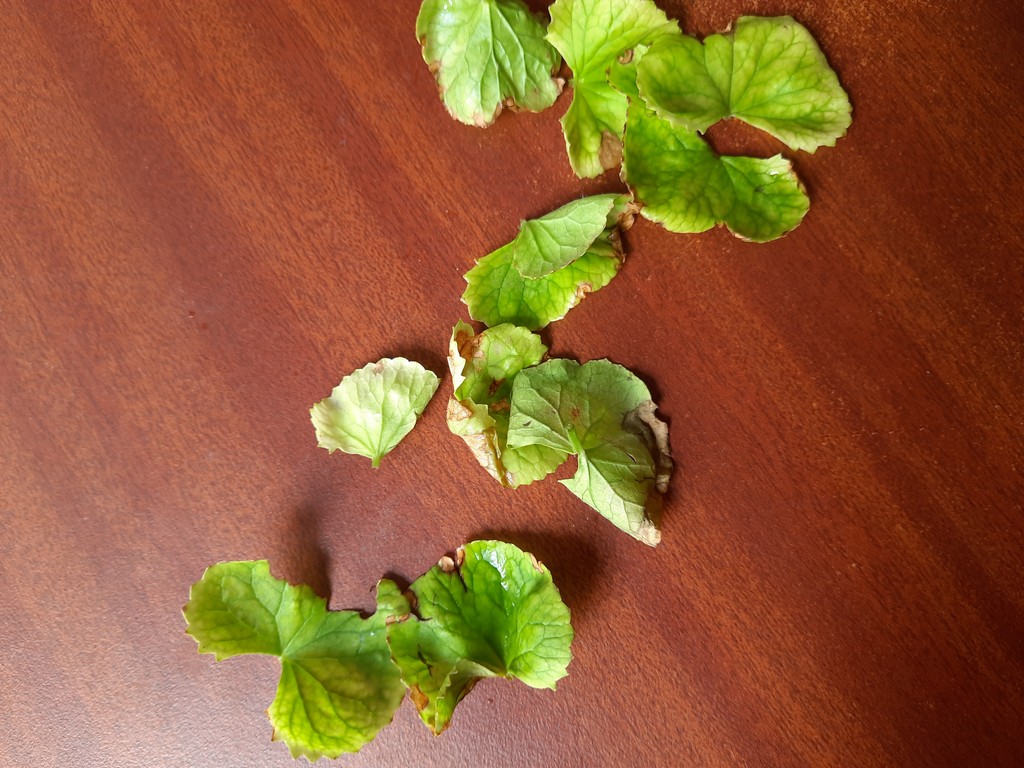
Label: Unhealthy